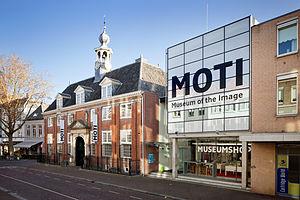
Cet article présente une liste non exhaustive de musées aux Pays-Bas classés par province, puis par commune.